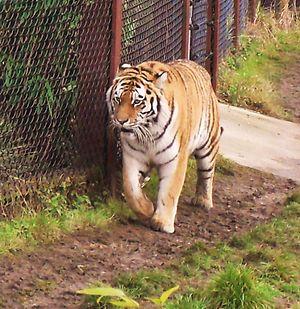
Le Zoo de Colchester est un parc zoologique anglais situé dans le comté d'Essex, à Colchester. Le zoo a ouvert en 1963 sous le nom de Stanway Hall Park Zoo. Fondé par Frank et Helena Farrar, il est depuis 1983 la propriété de la famille Tropeano. Il couvre aujourd'hui une superficie de 24 hectares.